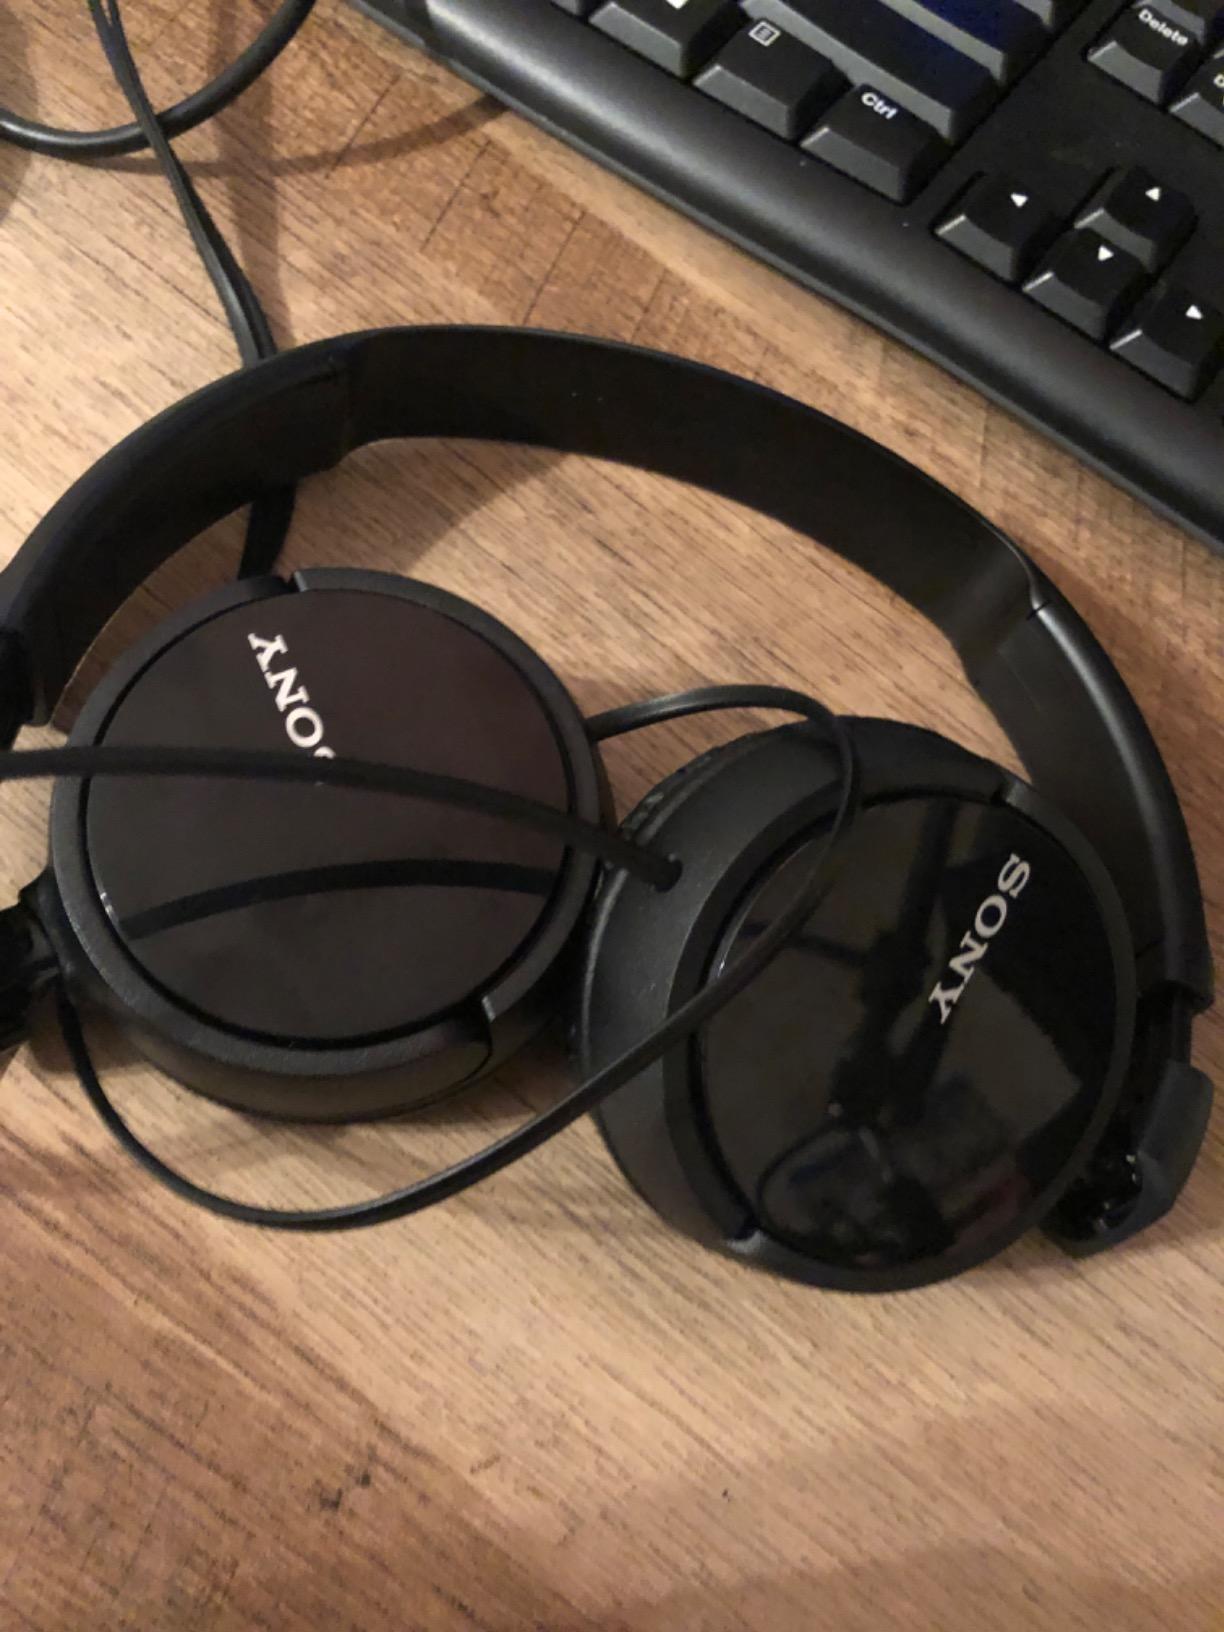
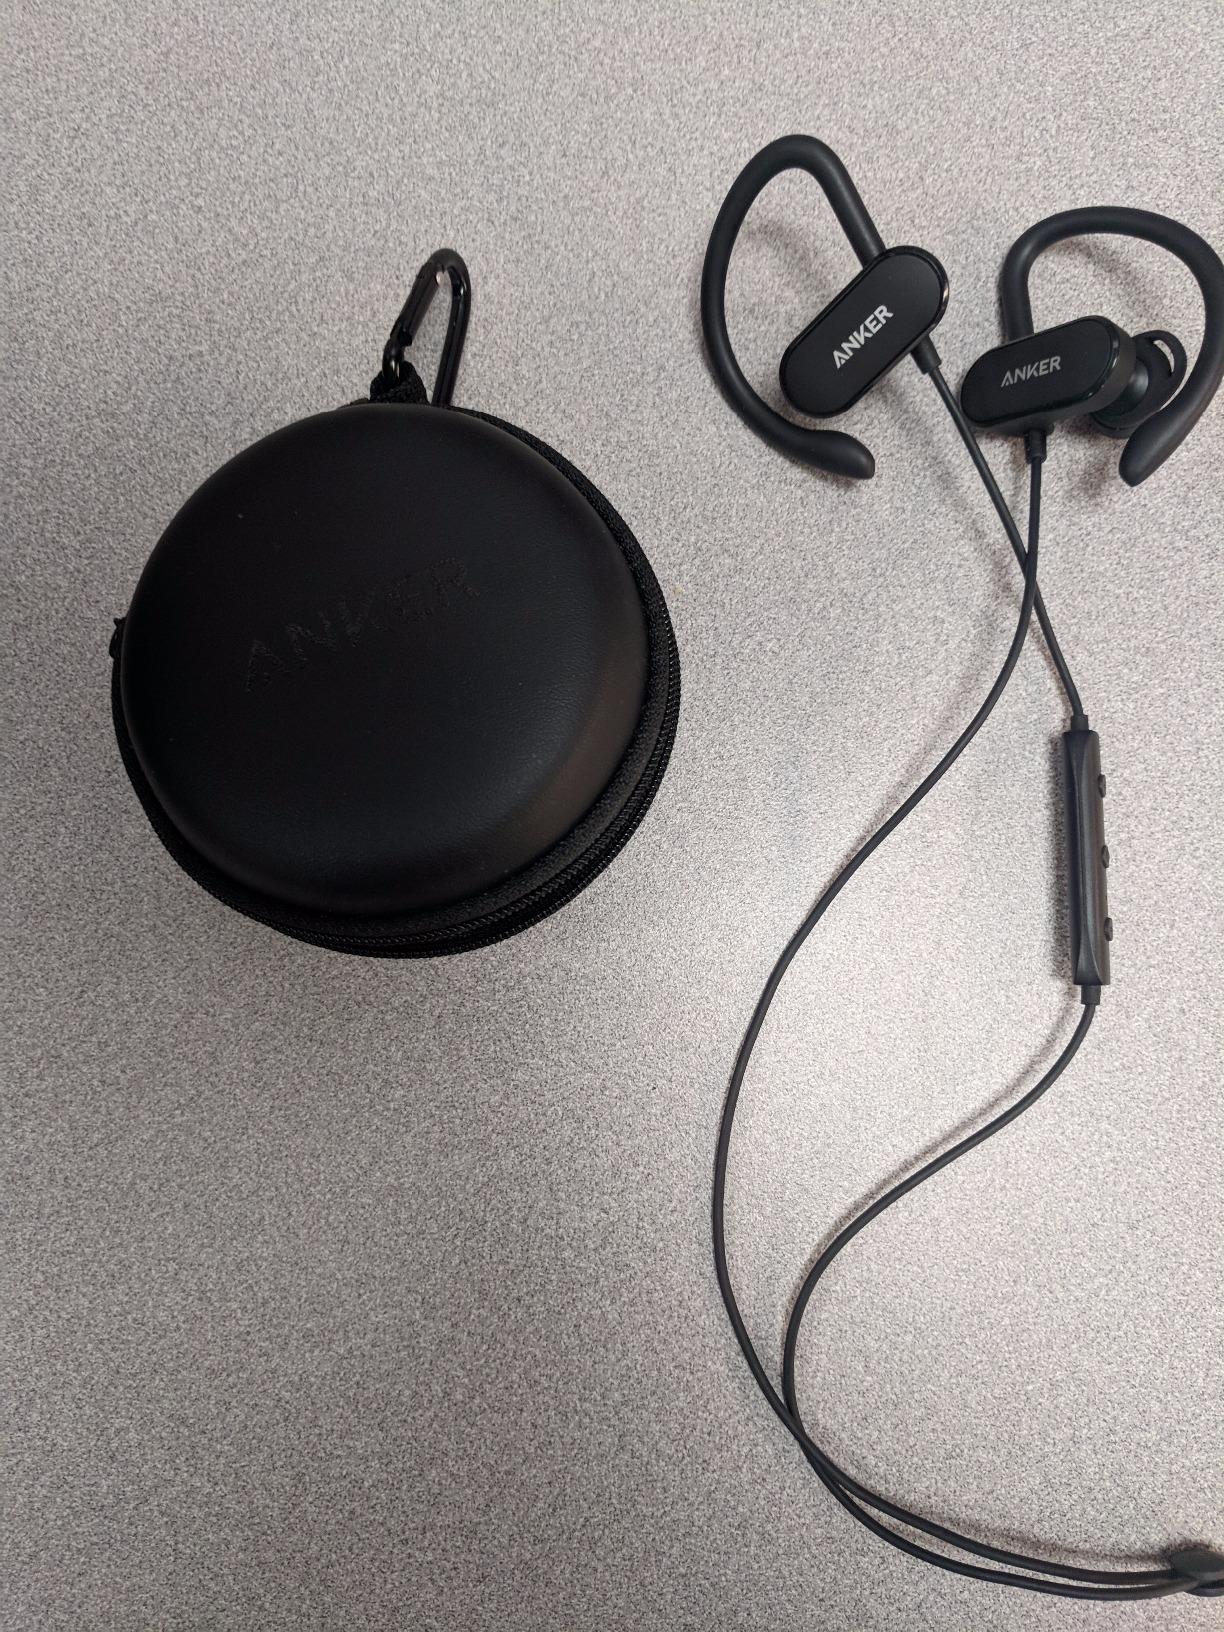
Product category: headphones
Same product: no